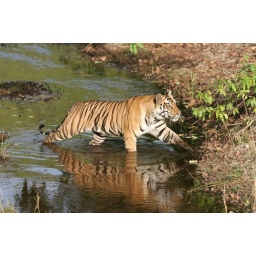
Taken on elephant safari in Bandhavgarh National Park, India, April 2007. This male cub was stalking some spotted deer.